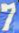
Number: 7